Lingayats

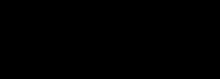
"Kayakave Kailasa" in Kannada

"Shunya", in a series of Kannada language texts, is equated with the Virashaiva concept of the Supreme. In particular, the "Shunya Sampadane" texts present the ideas of Allama Prabhu in a form of dialogue, where "shunya" is that void and distinctions which a spiritual journey seeks to fill and eliminate. It is the described as state of union of one's soul with the infinite Shiva, the state of blissful moksha.